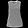
Label: T - shirt / top